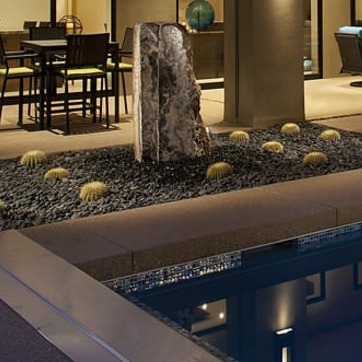
Material: stone